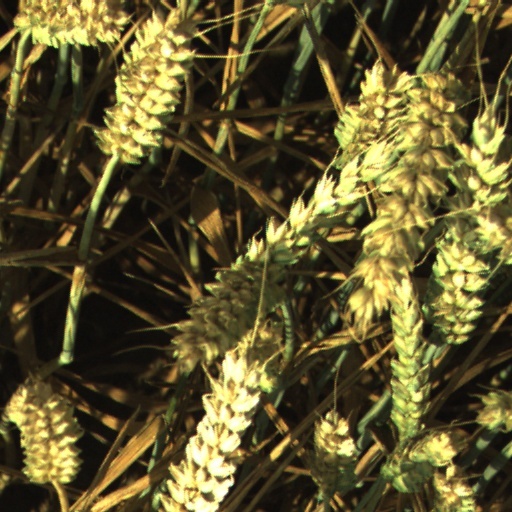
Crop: wheat